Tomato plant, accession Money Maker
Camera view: bottom (45 deg); turntable rotation: 120 degrees
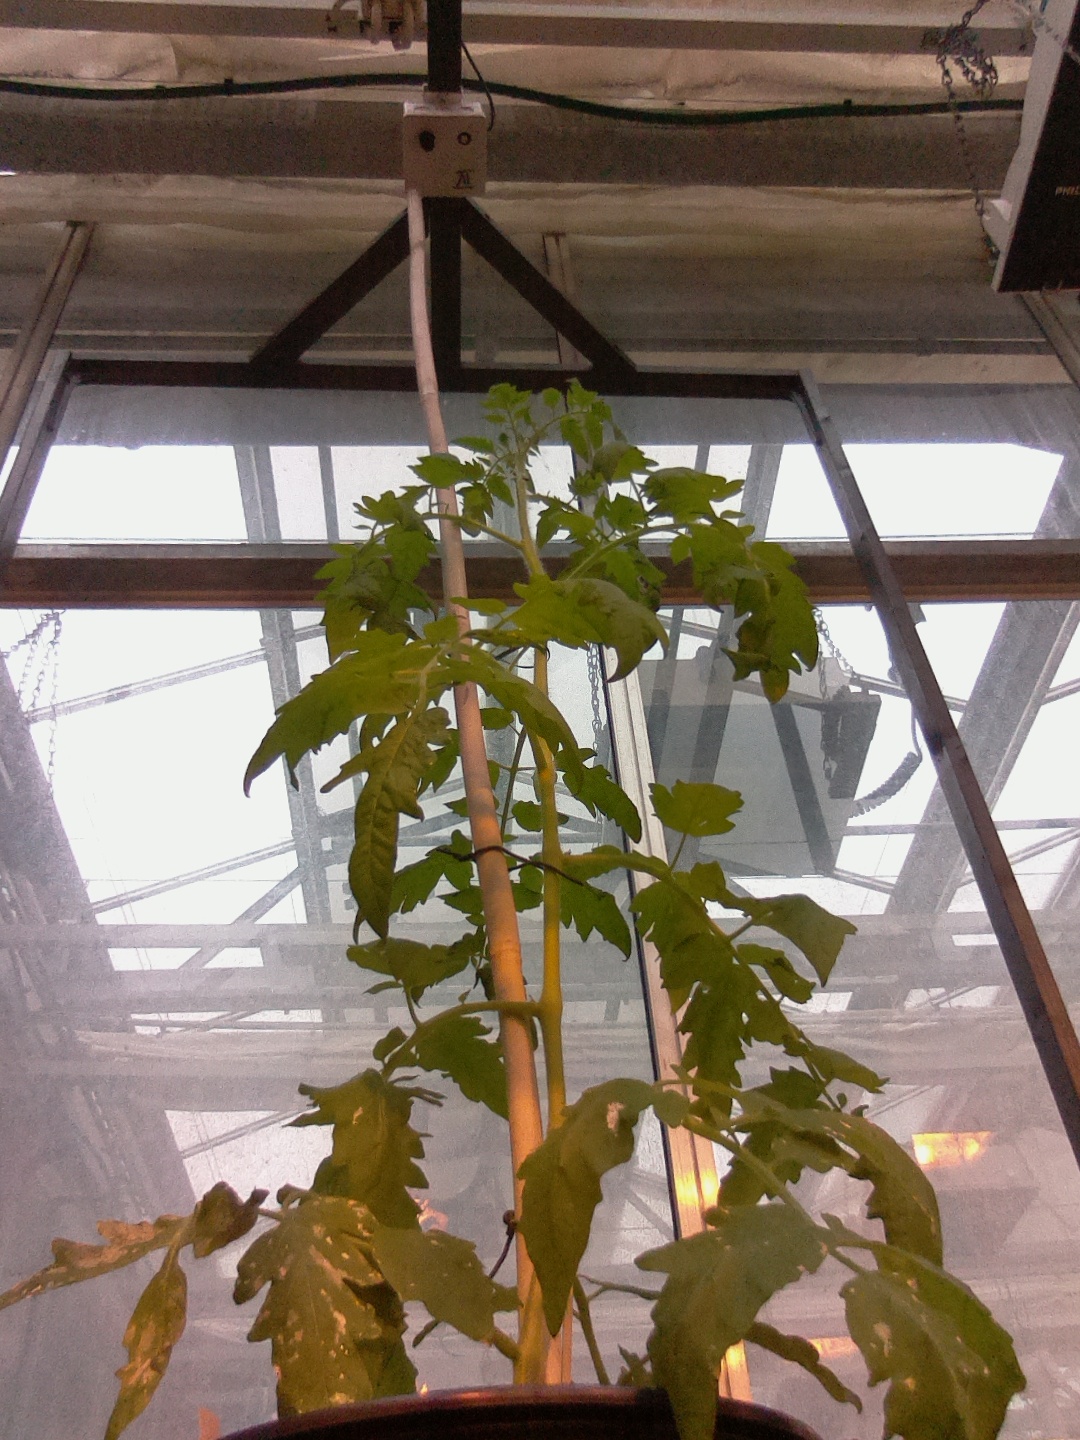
BBCH growth stage 53: 3 inflorescences visible